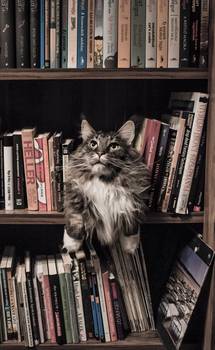
Label: No Watermark